Chiltan Adventurers Association Balochistan

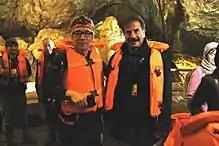
Hayatullah Khan Durrani and Prof:Kyung Sik Woo President Union of International Speleology (UIS) in Alisaddar Cave Hamadan Iran

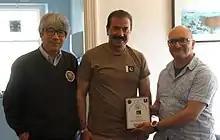
Hayatullah Khan Durrani with Dr. Kyung Sik Woo President UIS and Secretary UIS Fadi H Nader in York Shire Great Britain 2016

Pakistan National Speleo and caving team selected by Chiltan Adventurers Association Balochistan headed by Hayatullah Khan Durrani participated in the 1st and 2nd International Geosciences (Speleology) Congresses "in Iran as National Speleo and Caving team leader of Pakistan 2014 and 2016.The National Speleological and Caving Team of Pakistan headed by Hayatullah Khan Durrani (founder and Patron CAAB) as team leader Participate in the 5th European Speleo Caving (Eurospeleo Conference 2016) Yorkshire and 10th PAK-Britain Friendship Caving and Speleo Expedition 13 to 31 August 2016 under the patronage of BCA British Caving Association and Orpheus Caving Club Derby-shire United Kingdom. the President PCRCF also attended the Bureau meeting of International Union of Speleology held in Yorkshire,"